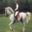
Label: horse